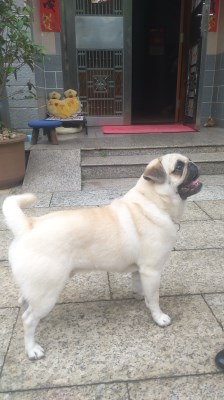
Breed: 798-n000130-pug